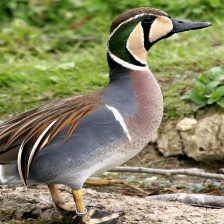
Species: BAIKAL TEAL
Scientific name: ANAS FORMOSA
ImageNet parent category: drake